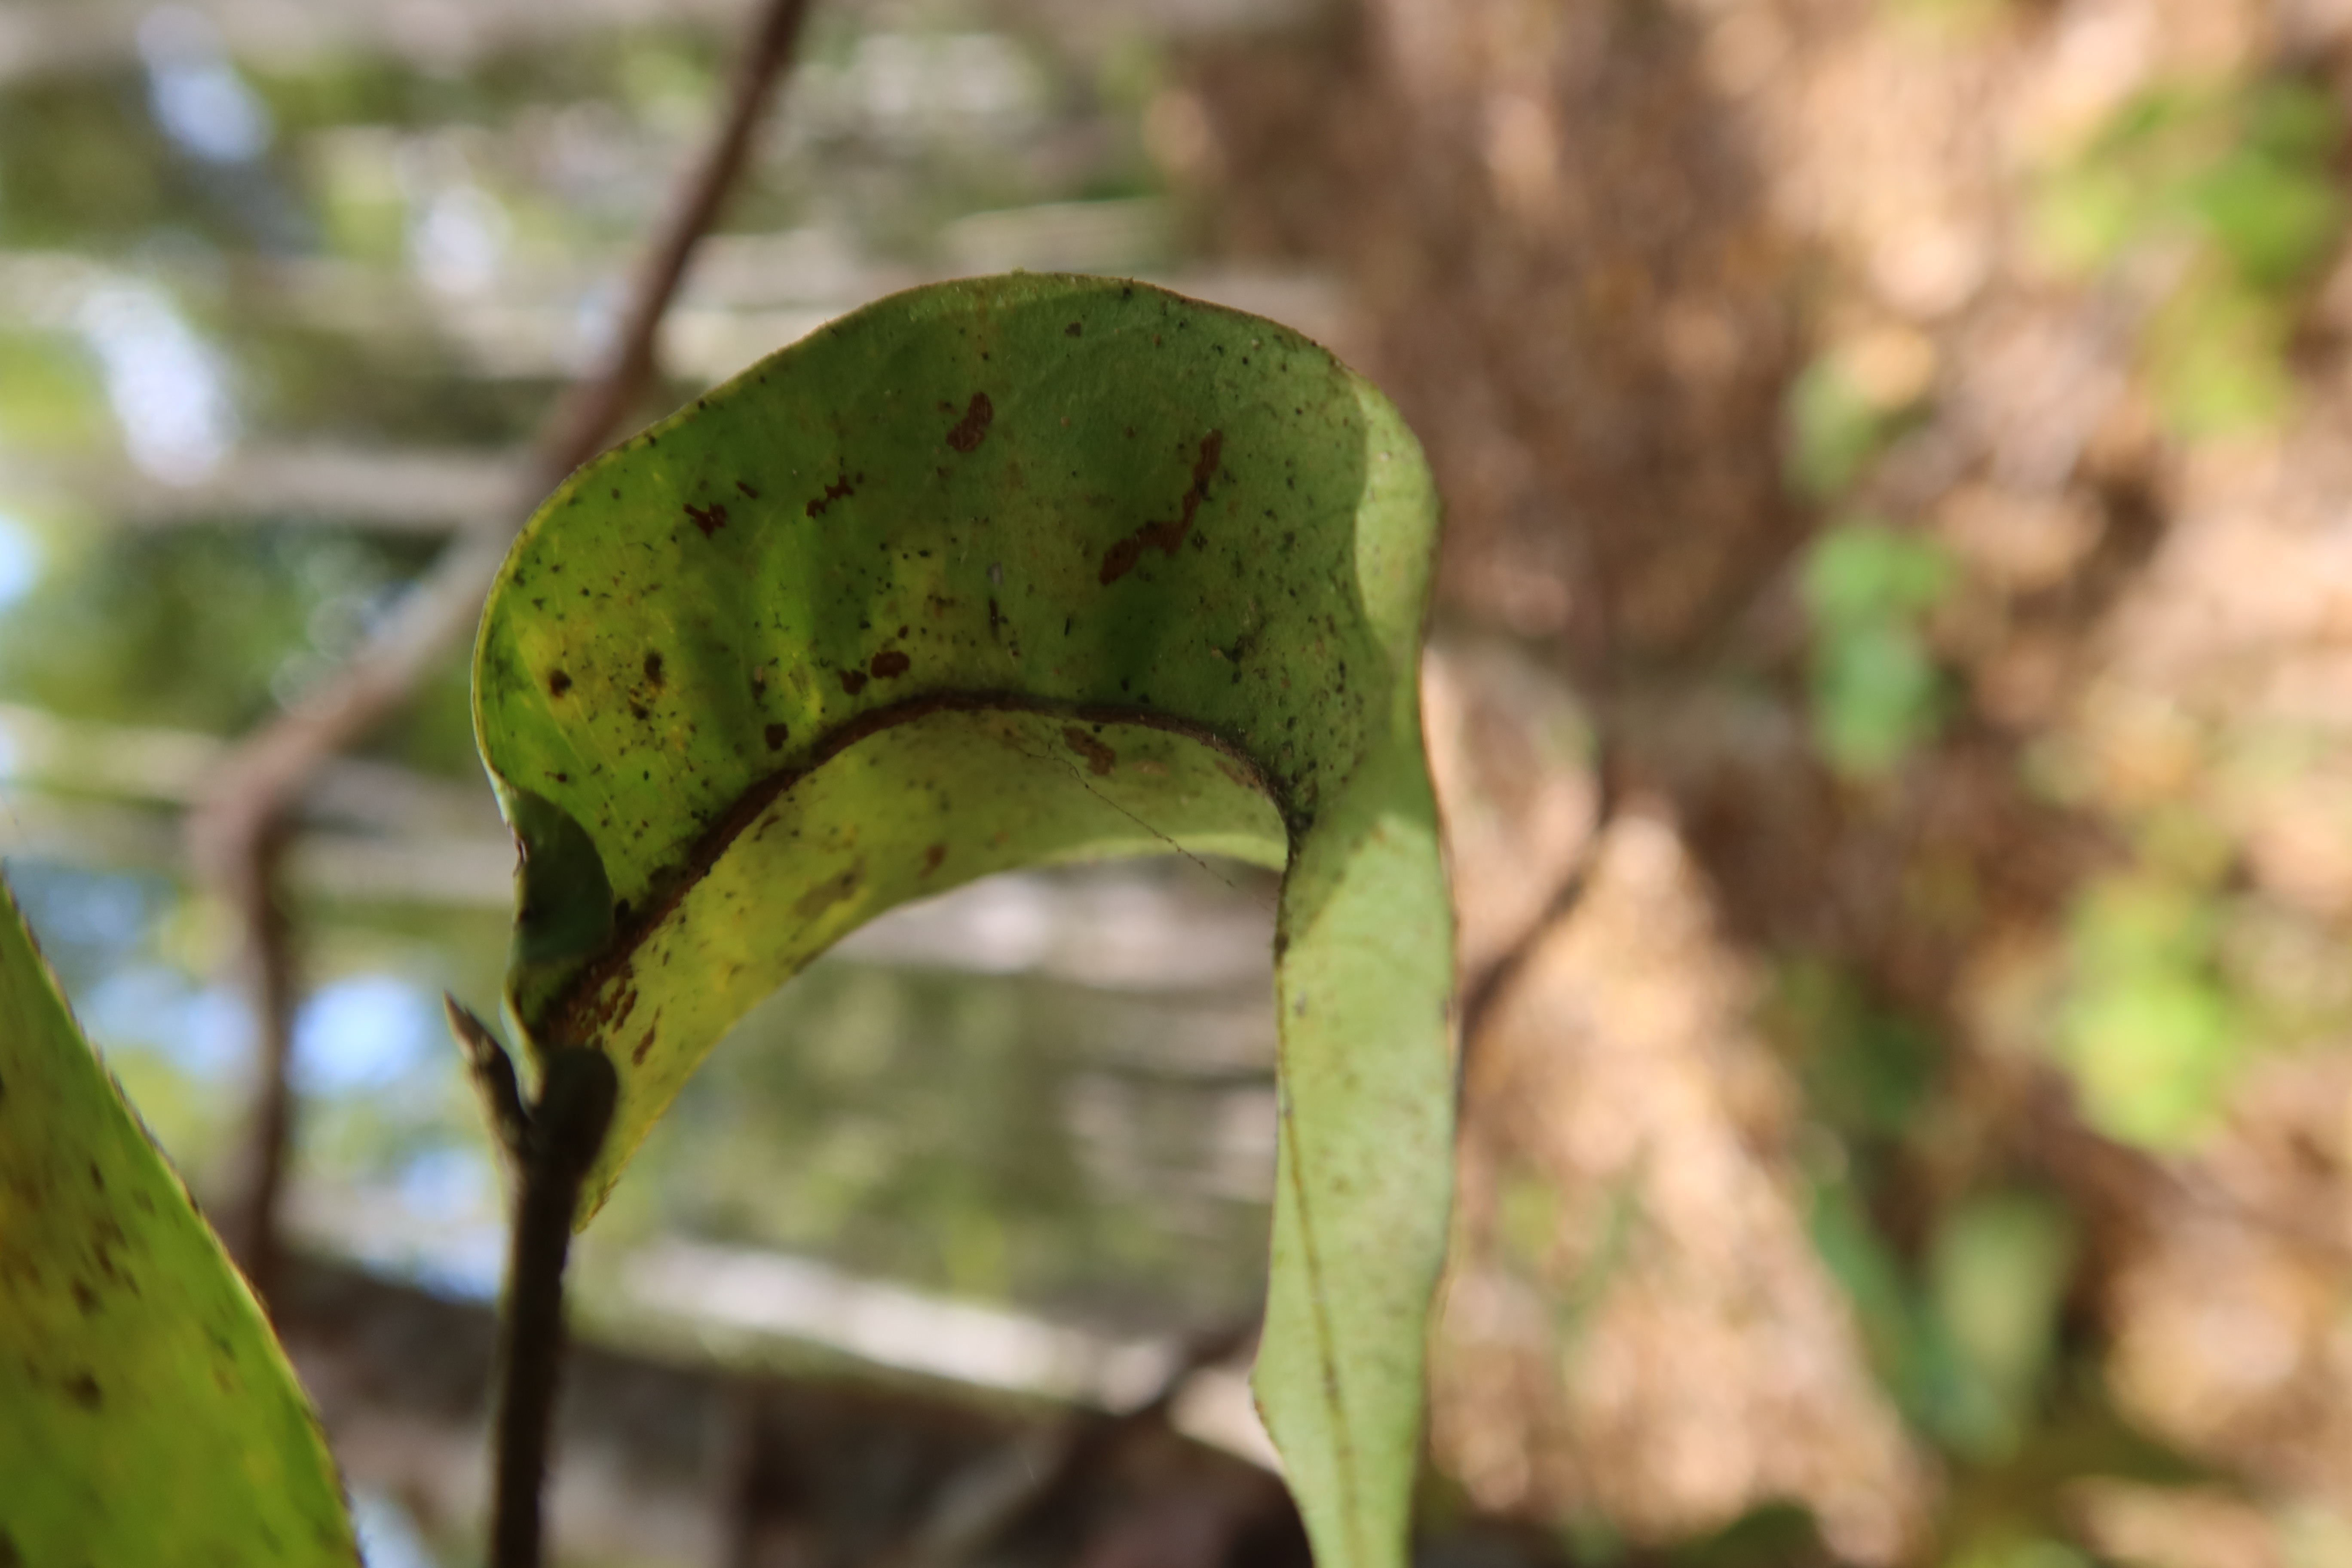
Label: Mosaic Viruses